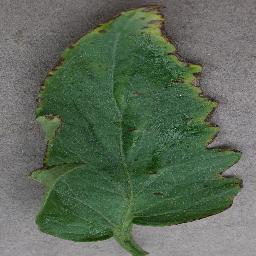
Label: Tomato___Bacterial_spot